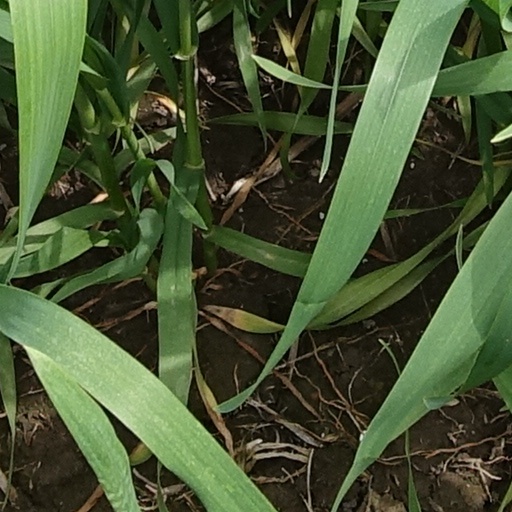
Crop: wheat